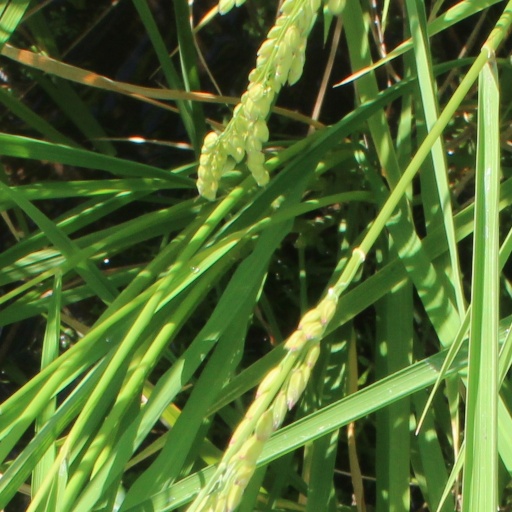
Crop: rice